Eduard Prinz von Anhalt

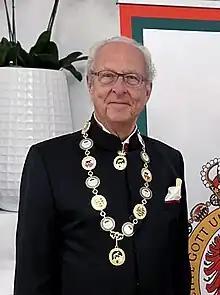
Prince Eduard in 2023

Eduard Julius Ernst August Erdmann, Prince von Anhalt (born 3 December 1941), also referred to by the courtesy title Prince Eduard, is the head of the House of Ascania, the family which ruled the Duchy of Anhalt until 1918.